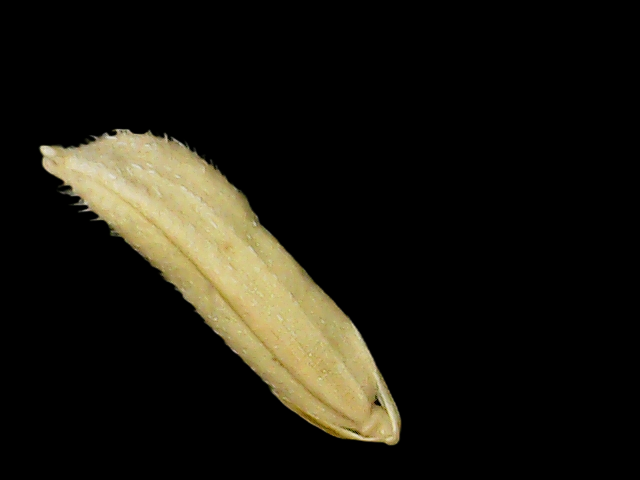
Rice variety: Binadhan19